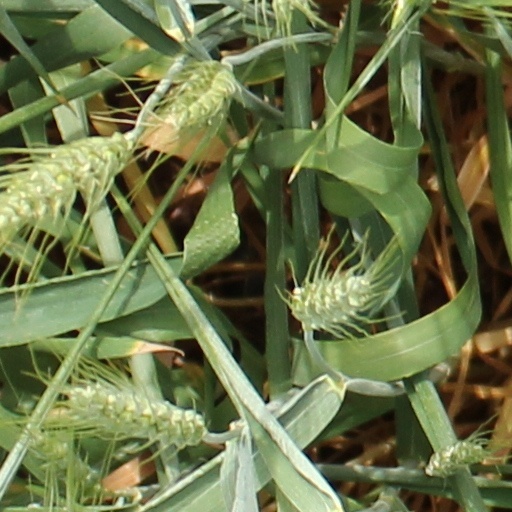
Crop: wheat